Date Yoshimura

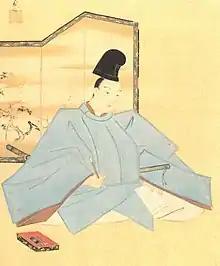
Portrait of Date Yoshimura at Sendai City Museum

was a mid-Edo period Japanese samurai, and the fifth "daimyō" of Sendai Domain in northern Japan, and the 21st hereditary chieftain of the Date clan. The longest-serving of any of the "daimyō" of Sendai Domain, Yoshimura placed the domain back on sound financial footing.